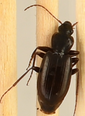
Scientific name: Calathus advena
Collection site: Rocky Mountains NEON (RMNP), plot RMNP_007